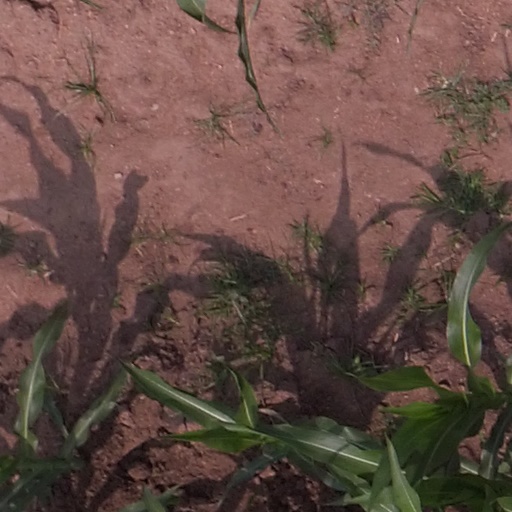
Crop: maize; corn